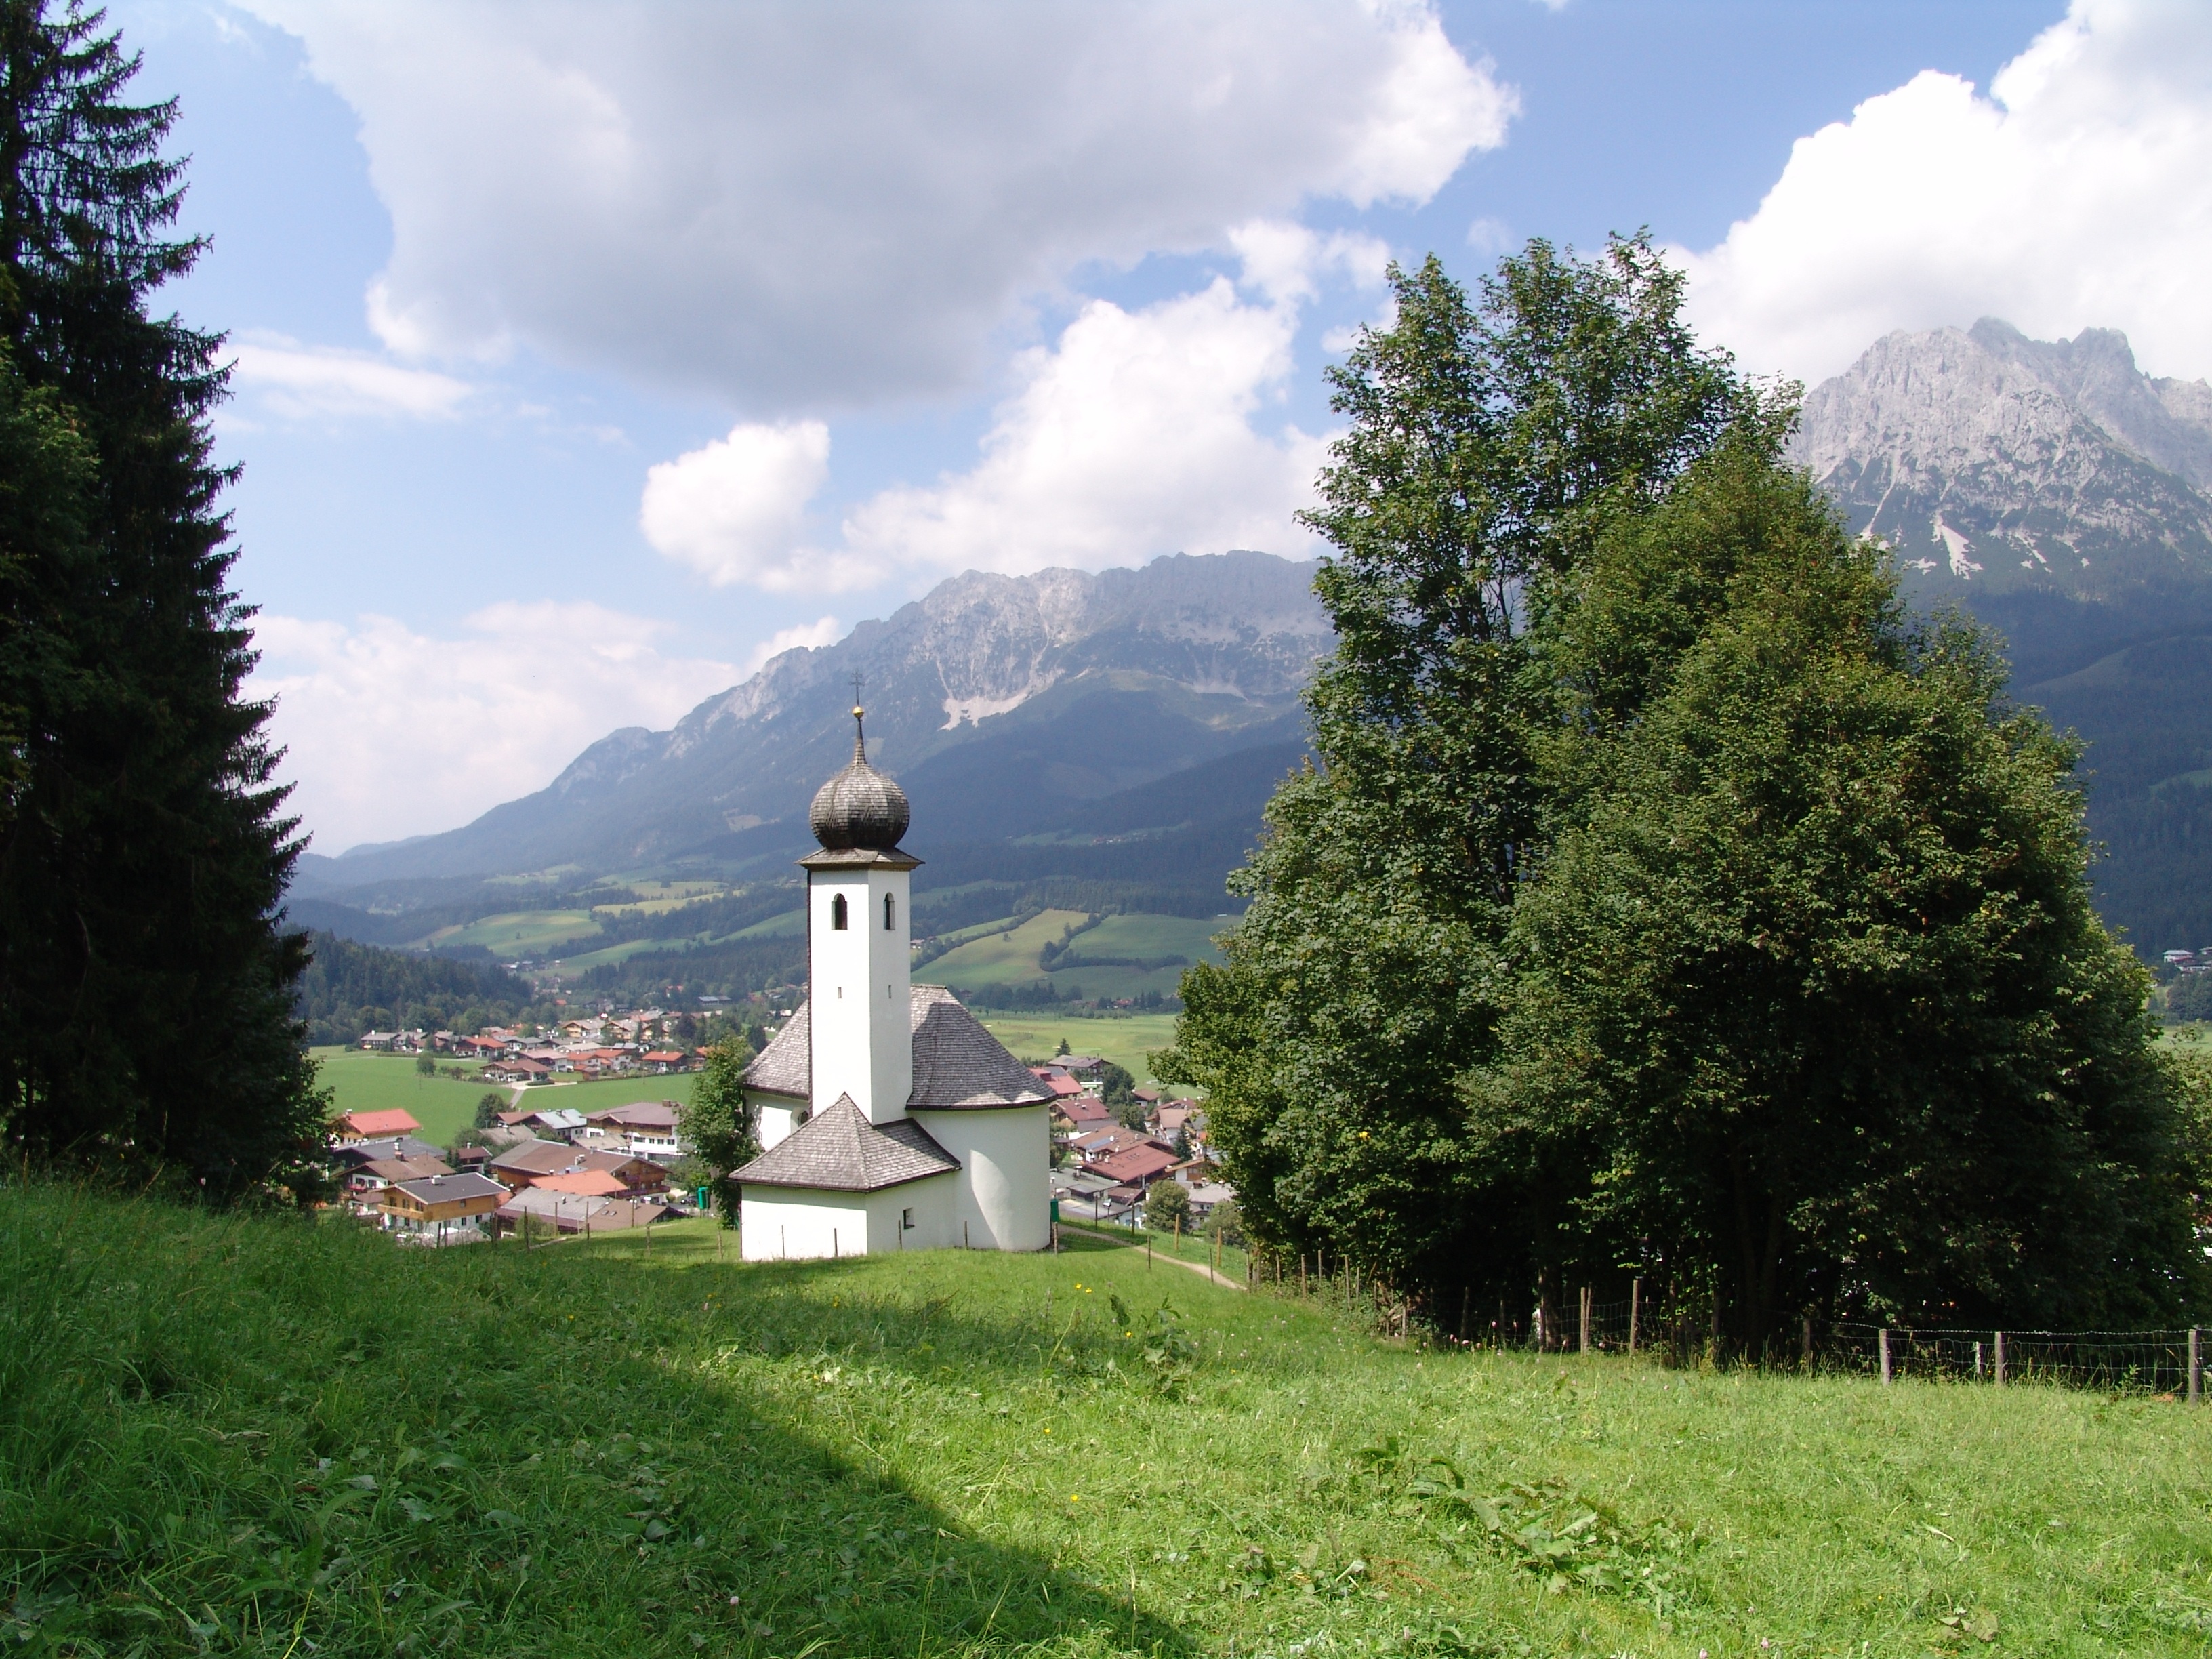
mountain, meadow, hill, mountain range, village, tower, church, chapel, highland, alps, monastery, tirol, rural area, mountainous landforms, ellmau